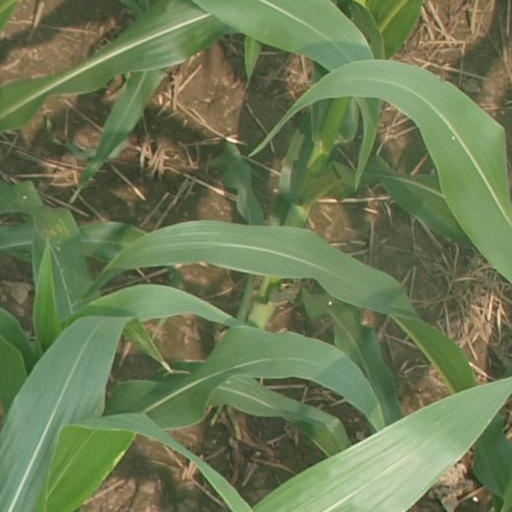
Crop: maize; corn